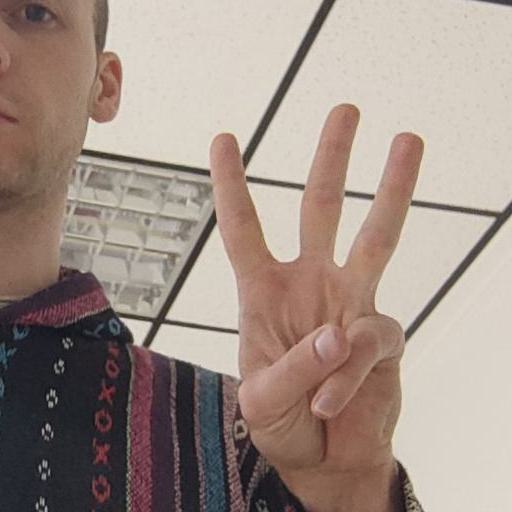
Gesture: three